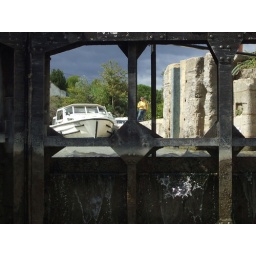
A boat under a bridge 14/9/8